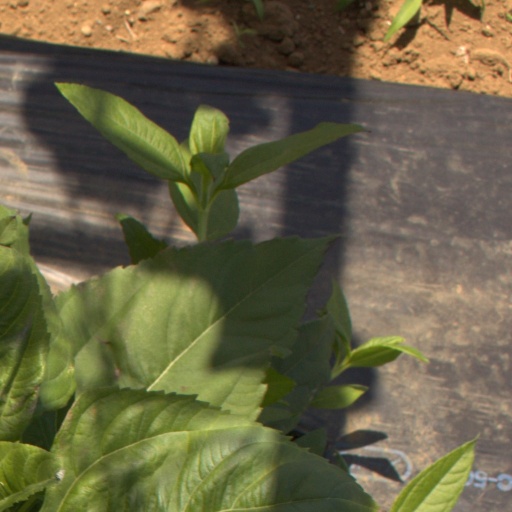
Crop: Jerusalem artichoke